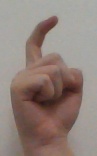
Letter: ra